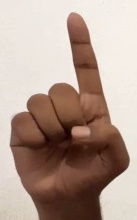
ASL sign: D